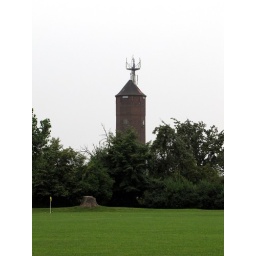
The water tower in the background.